Haaland v. Brackeen

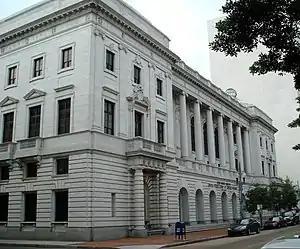
The Fifth Circuit Court of Appeals courthouse in New Orleans

After the District Court found that the ICWA and the applicable federal regulations "violated equal protection, the Tenth Amendment, and the nondelegation doctrine", all sides appealed the case to the United States Court of Appeals for the Fifth Circuit. The case was assigned to a panel consisting of Senior Judge Jacques L. Wiener Jr., Judge James L. Dennis, and Chief Judge Priscilla Owen and argued on March 13, 2019.